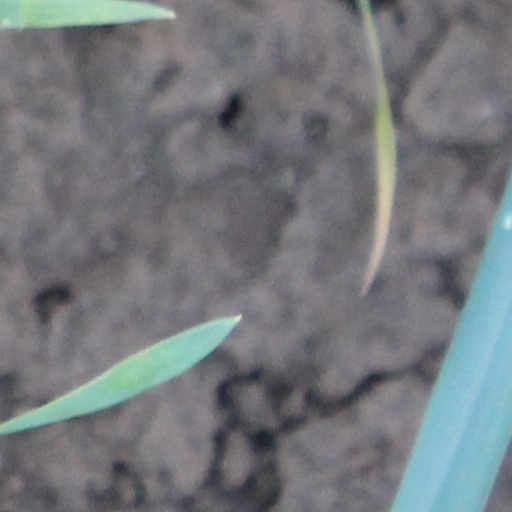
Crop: wheat